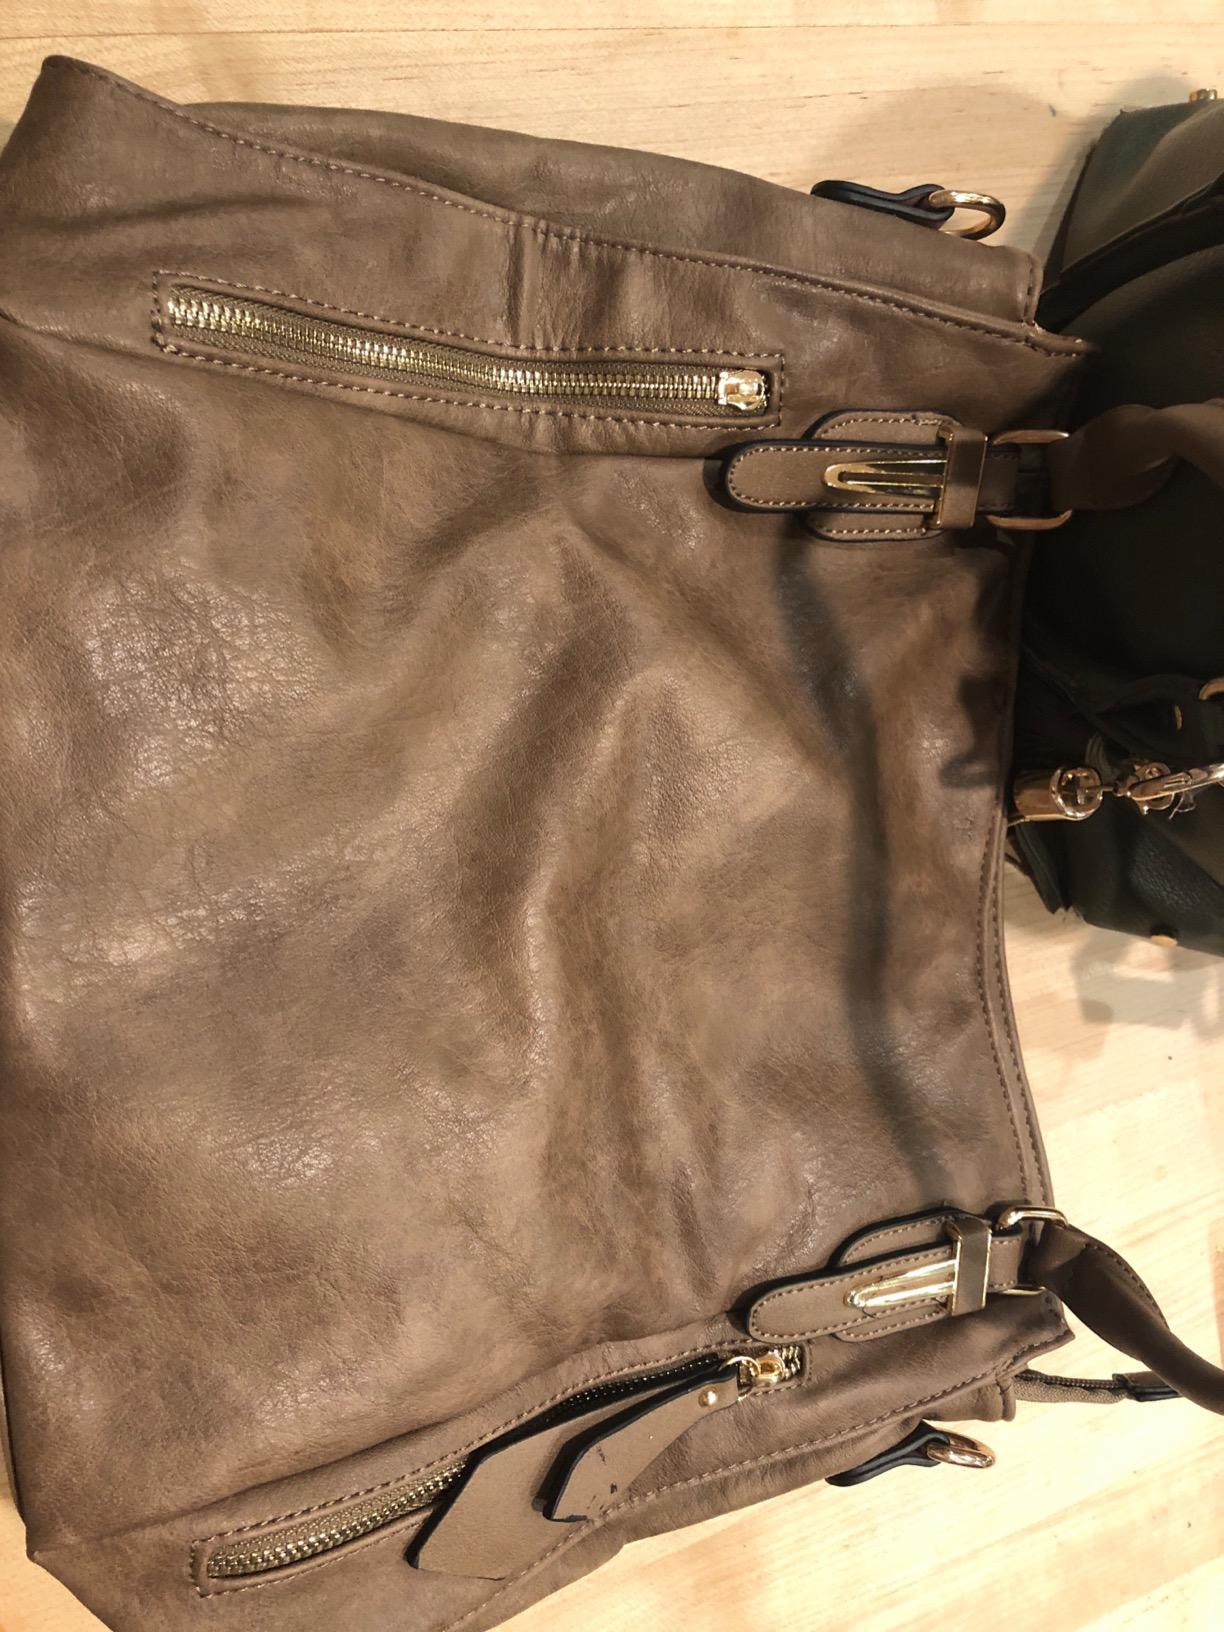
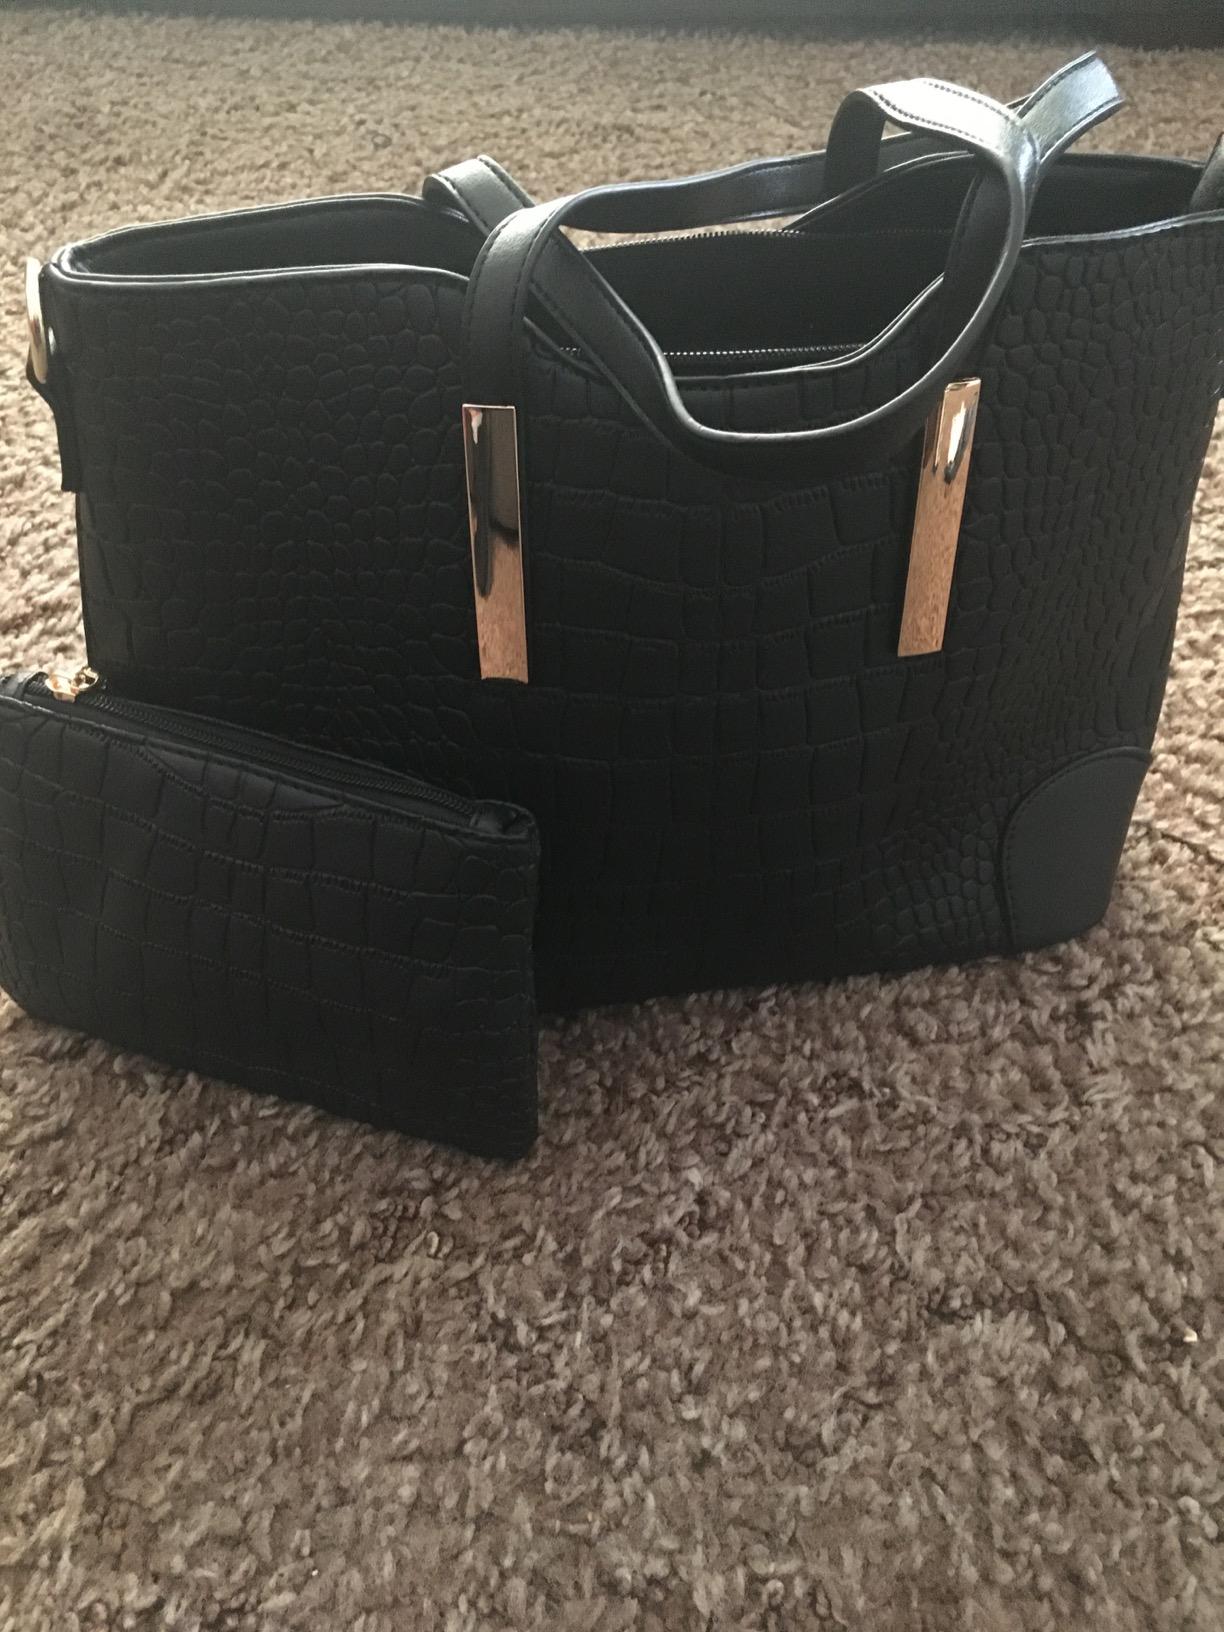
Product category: accessories_handbag
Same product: no